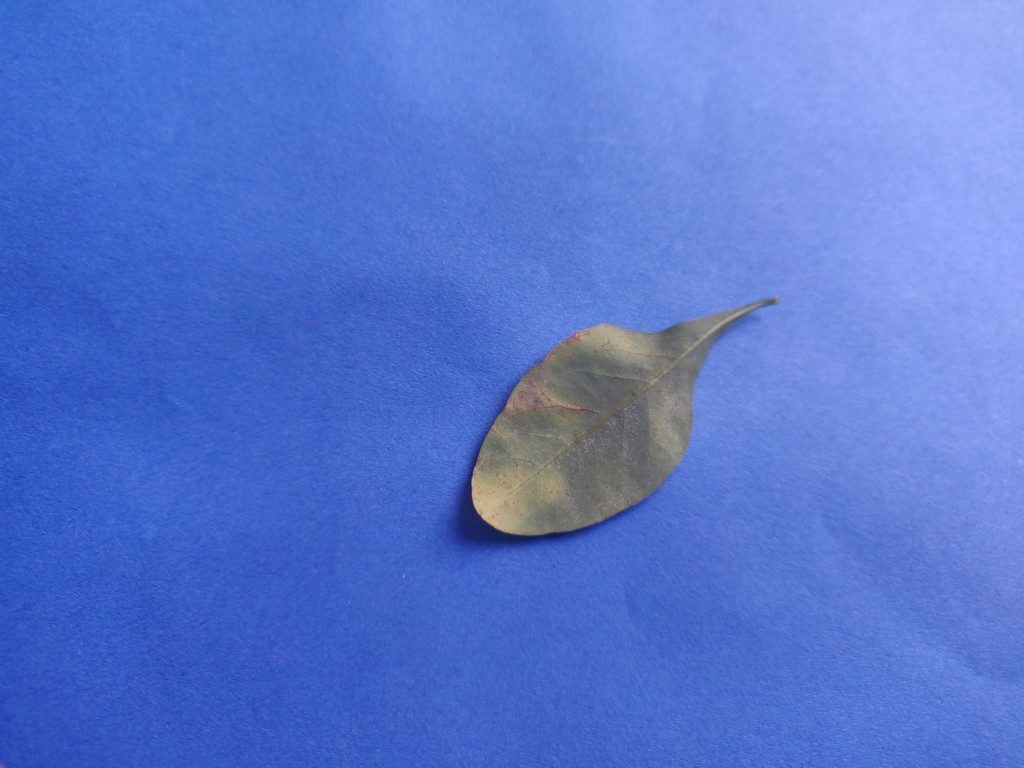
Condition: Unhealthy
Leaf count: single
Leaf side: back